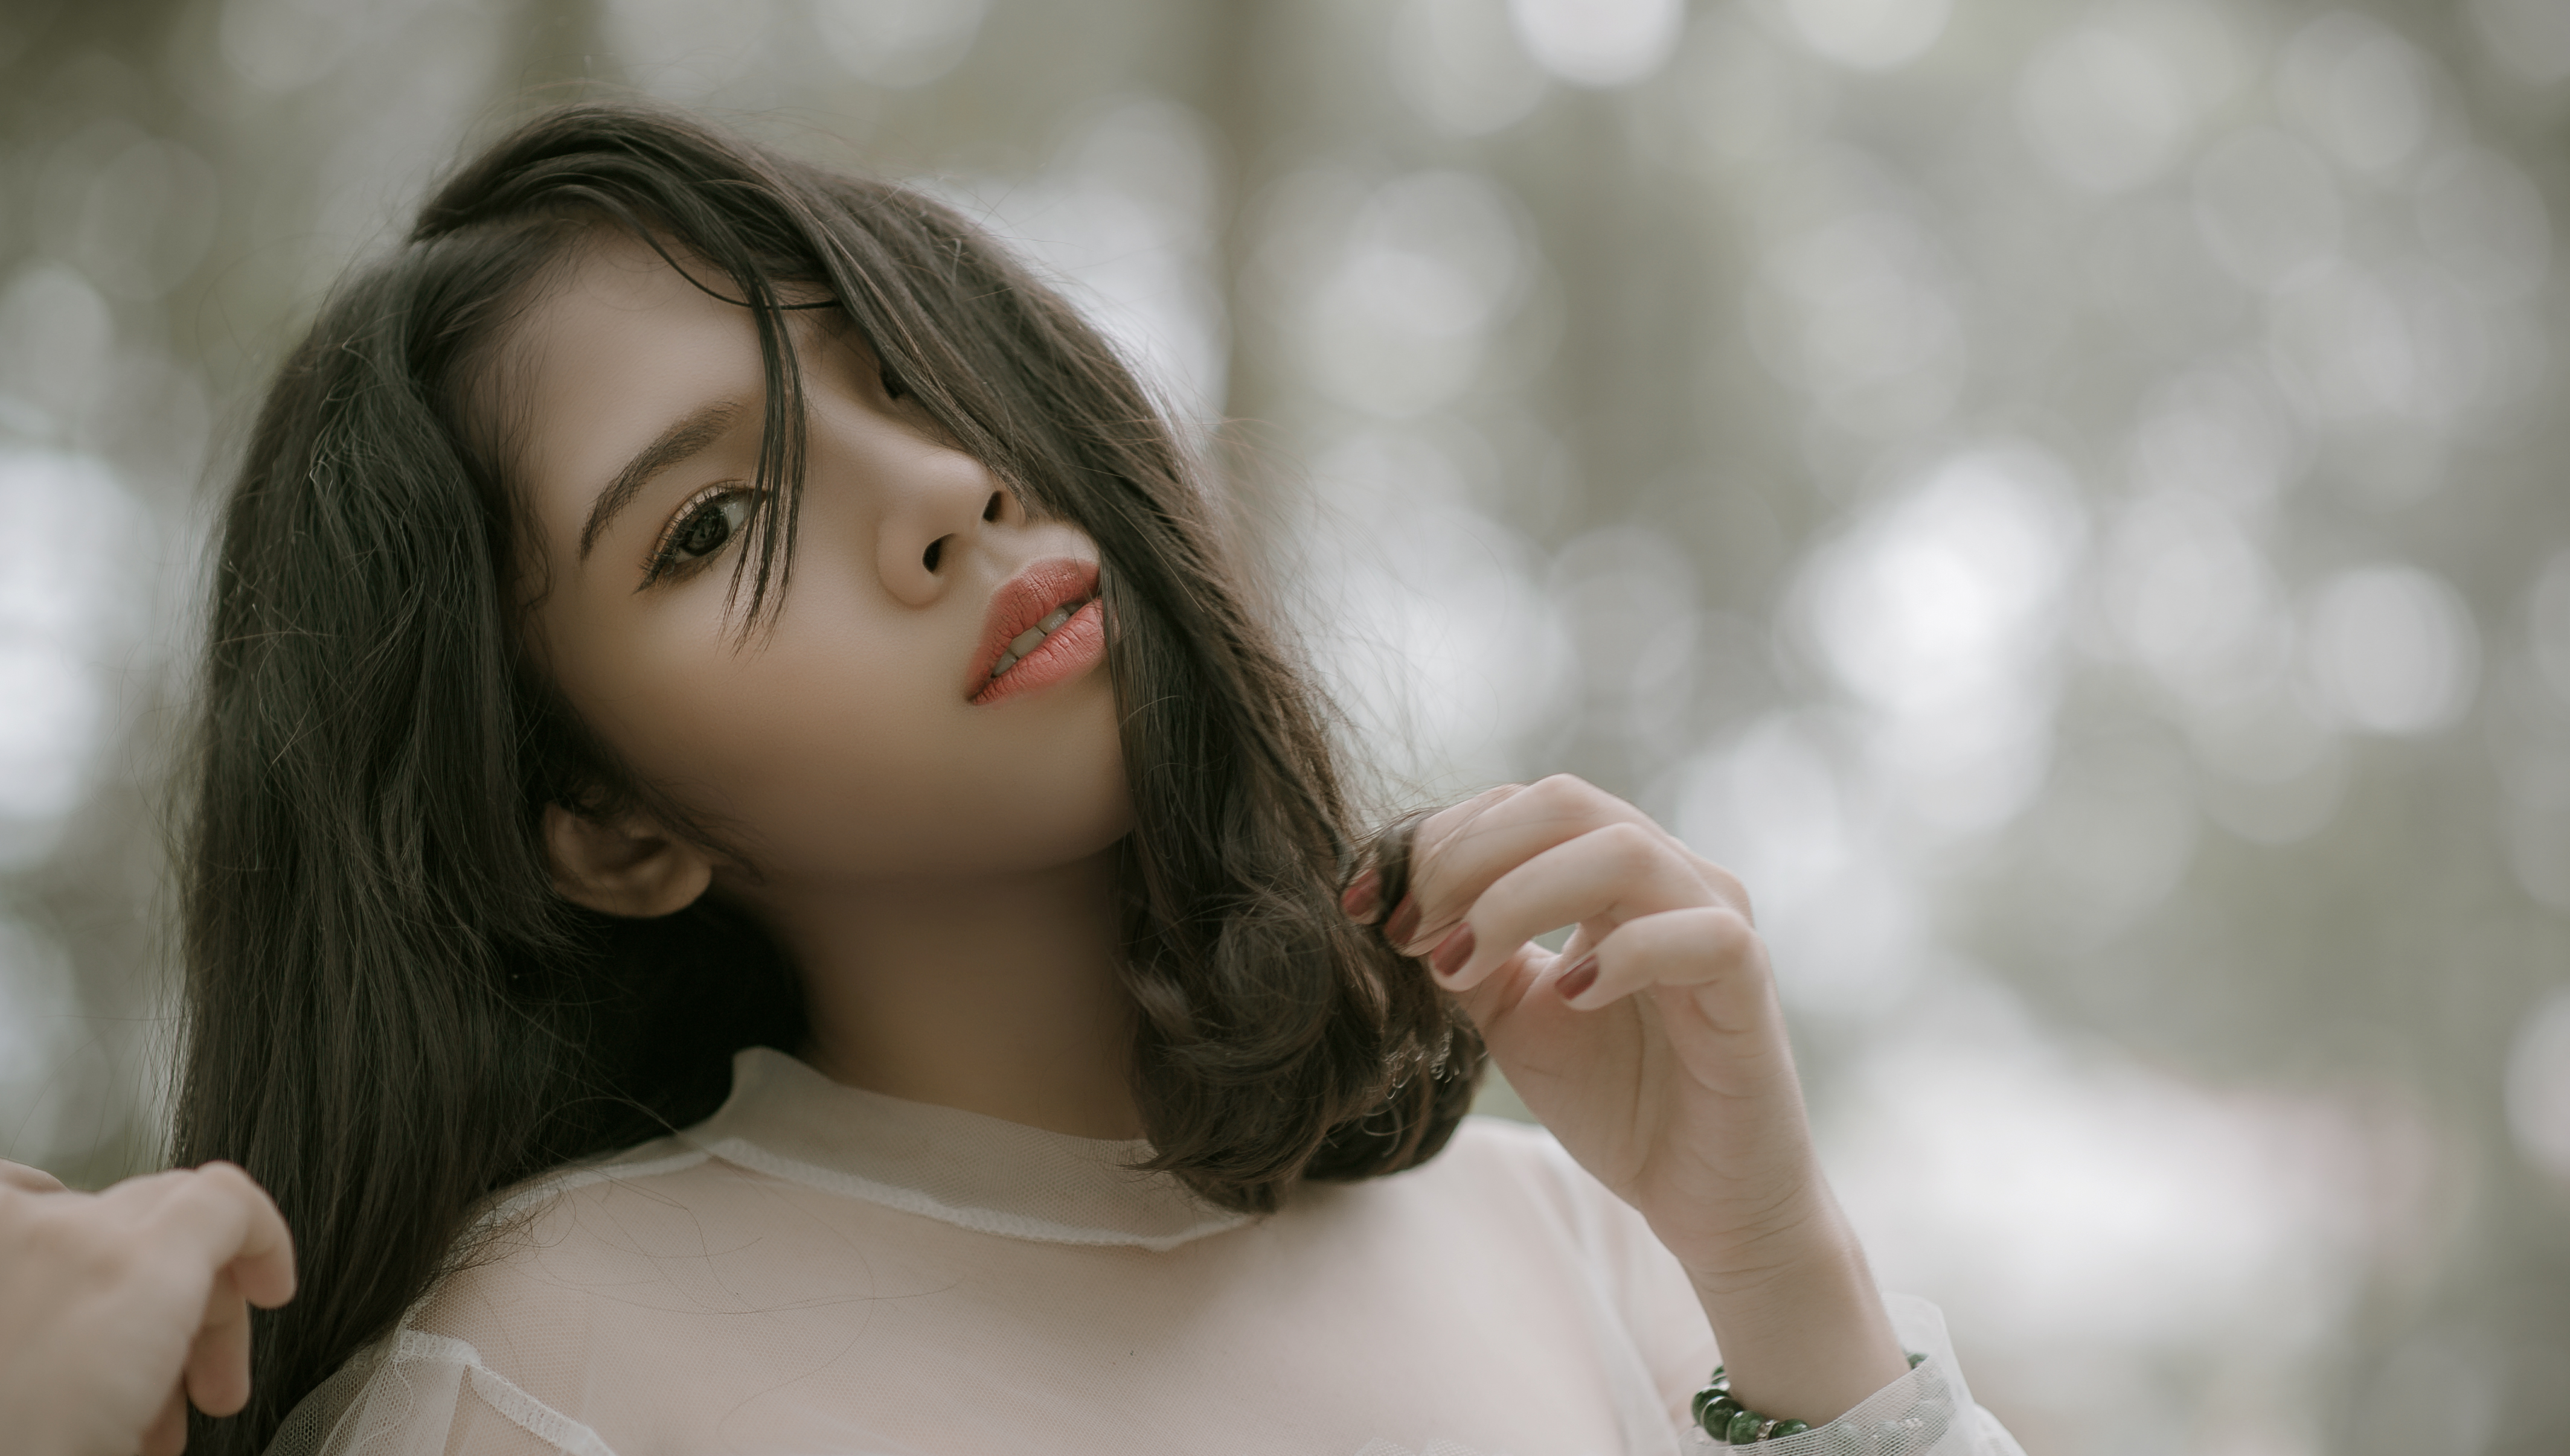
face, eyes, girl, beautiful, happy, deep, skincare, make up, art, artwork, portrait, slips, hari, beauty, hairstyle, eye, black hair, long hair, brown hair, portrait photography